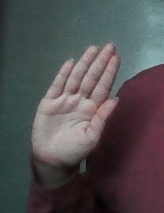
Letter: seen